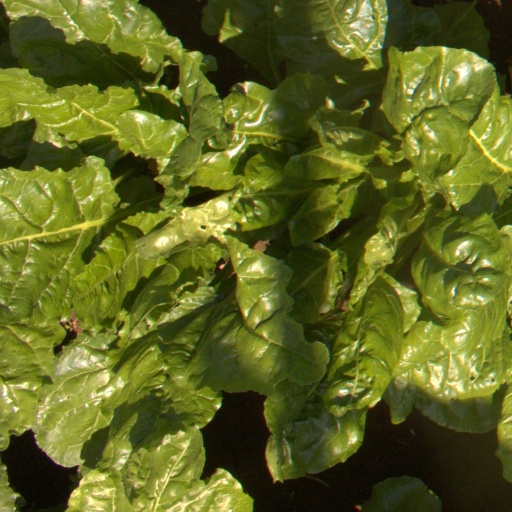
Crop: sugar beet